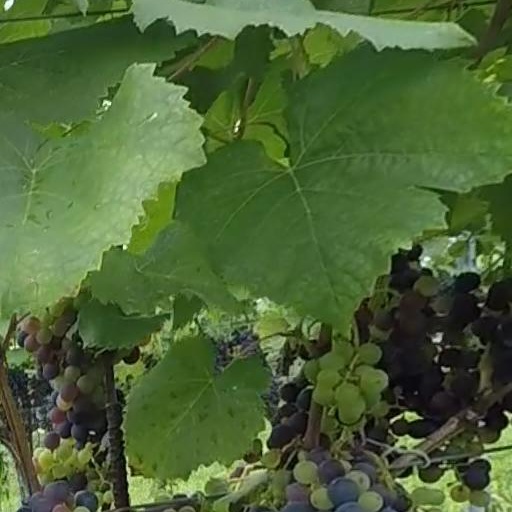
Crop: grape